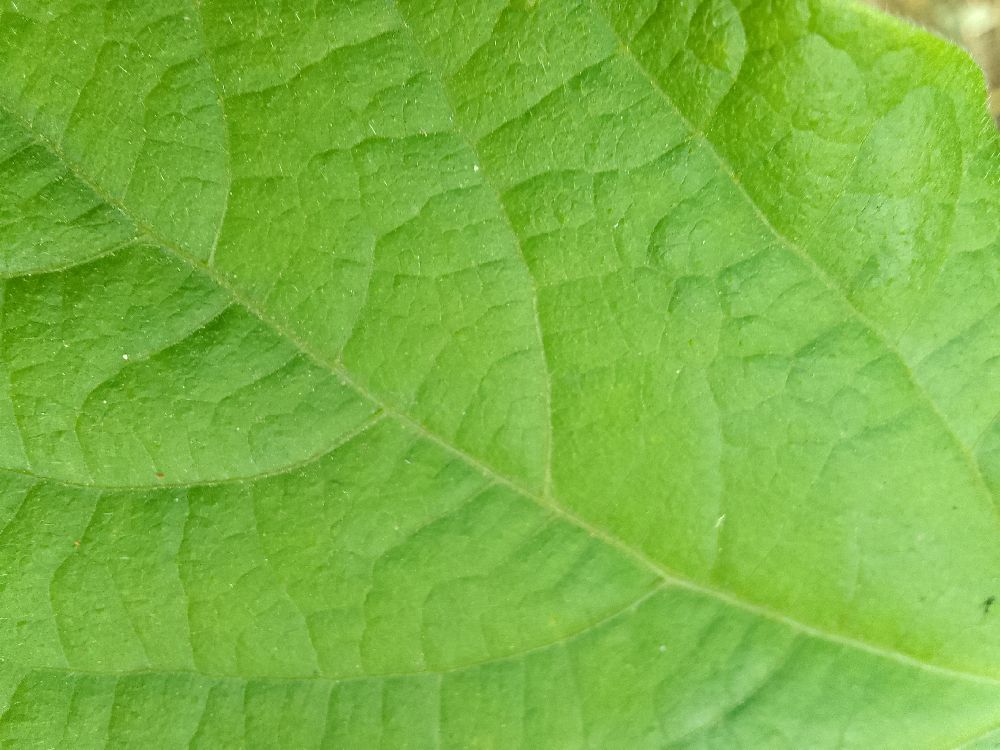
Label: healthy